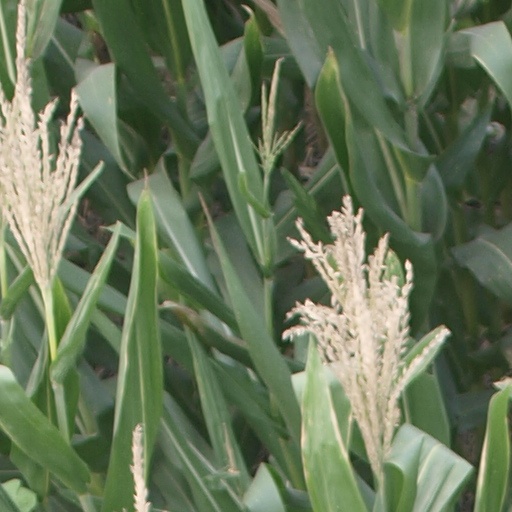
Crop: maize; corn